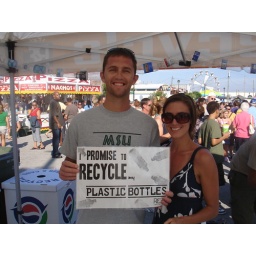
A plastic bottle recycling promise at the 2009 Seafood Festival in Morehead City NC (10/3/2009)